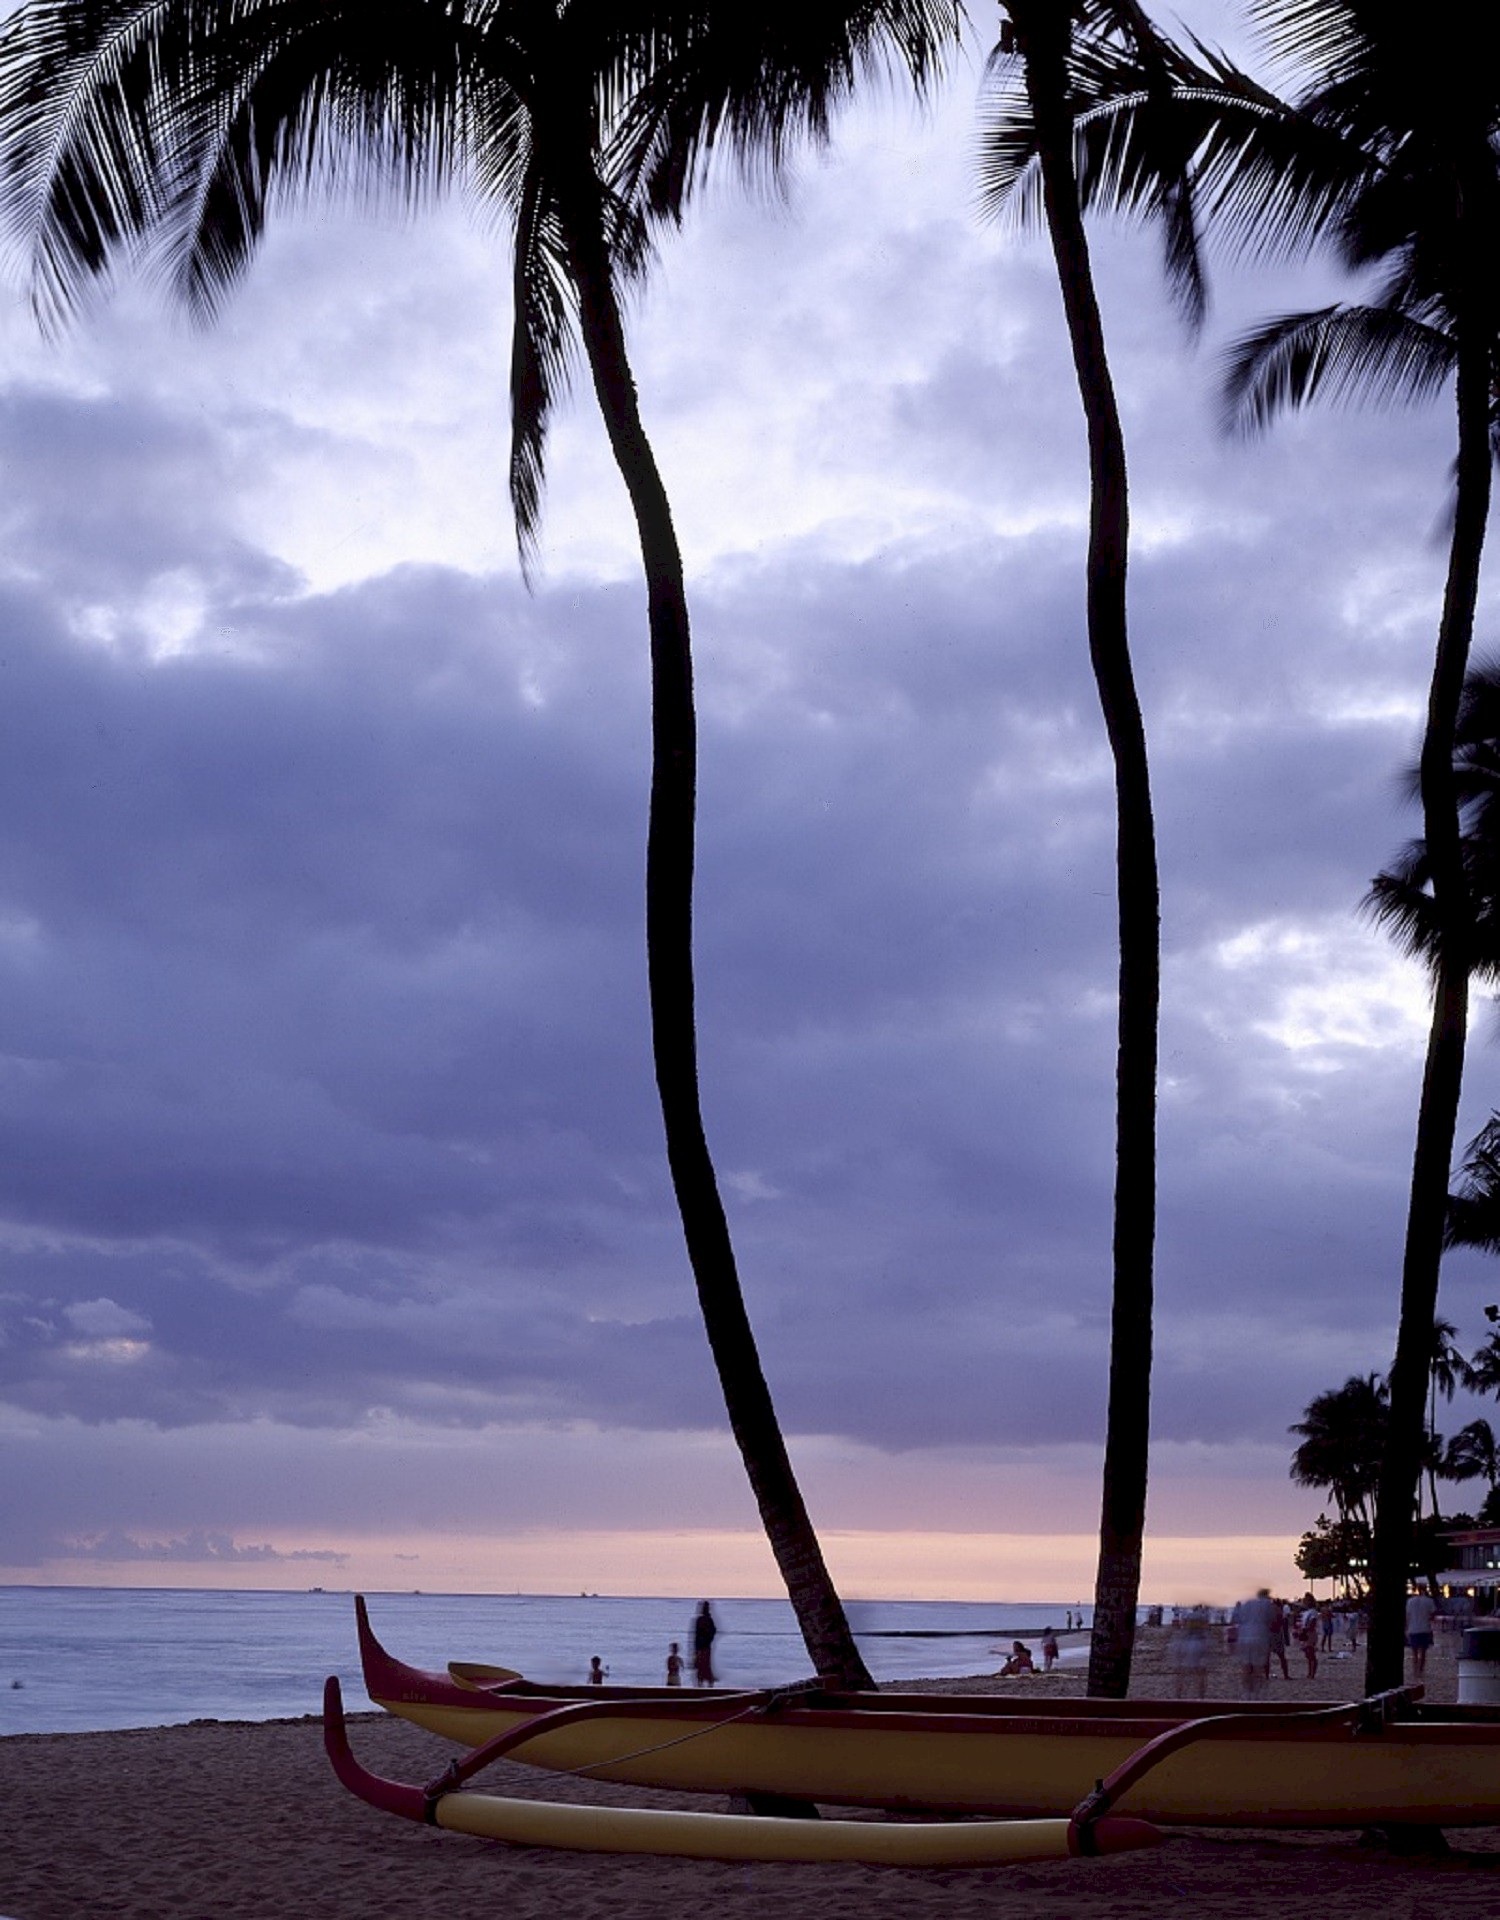
beach, sea, coast, tree, ocean, horizon, cloud, sky, sunrise, sunset, boat, sunlight, morning, shore, wind, dawn, dusk, evening, reflection, vehicle, tropical, seascape, usa, bay, island, hawaii, clouds, tourists, silhouettes, oahu, palm trees, catamaran, woody plant, arecales, palm family